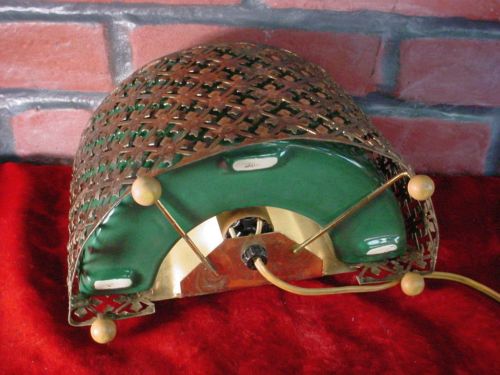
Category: lamp